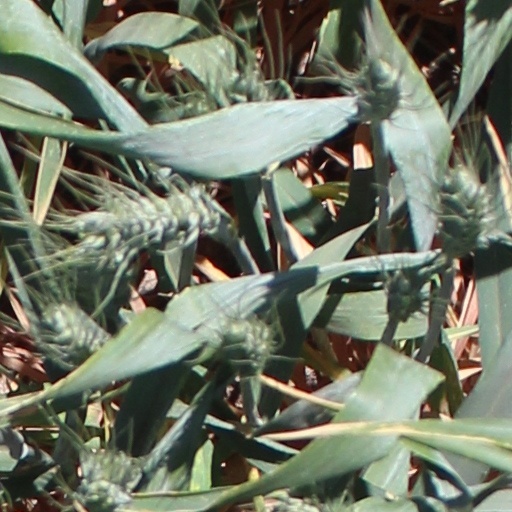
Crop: wheat